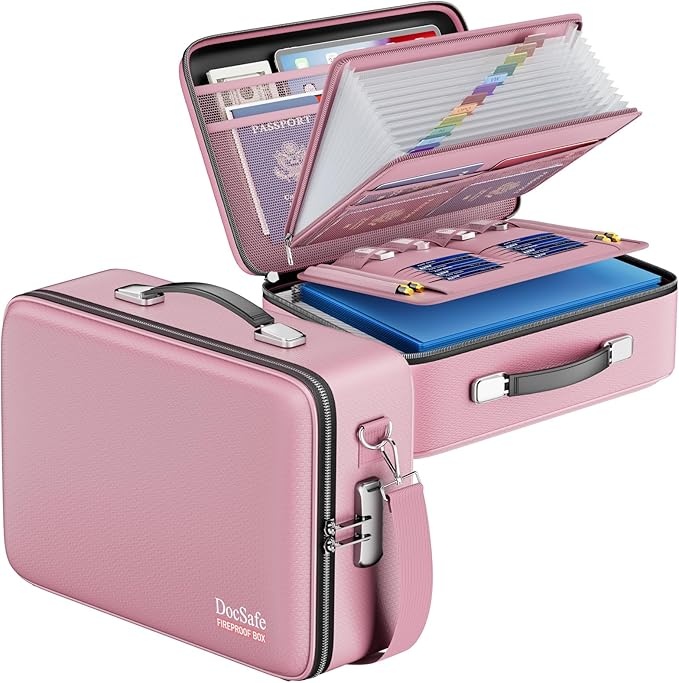
DocSafe Fireproof Document Box with Lock＆Shoulder Strap,Hard Case File Organizer with Accordion File Folder,Multi-Layer Portable Home Office Travel Safe Storage for Important Documents Laptop Pink
About This Ultimate Fireproof & Water-Resistant Protection: Keep your valuables safe with our Hard-Shell fireproof document box. It is made of thickened silicone coated fireproof heat insulated cotton material and hard-shell material which can stands up against fire and passed the SGS TEST(UL-94 VTM-0 Burning Test). The upgraded fireproof metal zipper is made of high-strength metal teeth and fireproof stitching, which can effectively block the flame and completely protect the documents from being damaged Upgraded Hard-Shell Design Fireproof Document Box: Our fireproof document box combines hard-shell construction with fireproof materials, offering unmatched protection and durability. Unlike traditional soft case, our design withstands extreme conditions while maintaining a sleek, professional look. The Non-dusty material actively repels dust,hair and stains, keeping your box clean and tidy for years. It’s the ultimate solution for safeguarding your important documents, laptop, and valuables Large-capacity: Outside size: 15.2" x 11.22" x 5.3". Internal size: 14.8" x 10.8" x 4.5". Our fireproof document box adopts a multi-layer design that can meet all your storage needs. These include 13 accordion Pockets with labels,1 zipper pocket,4 pen slot,14 card slots,4 passport holder,4 small mesh bags,4 mesh bags,and 1 main pocket. It can store your important documents,money,passport,U Disk,cards,laptop,certificates in a safe and orderly way. Perfect for daily file filing and storage Fireproof Box with Lock: Protect your valuables with the built-in high-quality combination lock (No keys required). Design with a strong handle＆a detachable shoulder strap for carrying everything you needed easily. The fireproof box is suitable for business, travel, office, school, home storage, of course, giving it as a gift to your family is also a good choice. Fireproof box is both fireproof and water-resistant, ensuring your documents stay protected during fires, floods, or wet weather Trusted after sales service: Nothing is completely foolproof, but added protection is always a good idea. In an emergency, our fireproof document box ensures your files stay intact, giving you time to save your important documents. It is lighter, easier to carry than fireproof safes and quick to grab and go. If there any quality problem, please feel free to let us know. We are committed to solving your problem immediately, your suggestion has a great impact on the upgrade of our products Overview Brand : DocSafe Color : Pink Compatible Devices : Laptops Form Factor : Case Shell Type : Hard
Brand: DocSafe
Category: Office Supplies > Filing & Organization > File Boxes